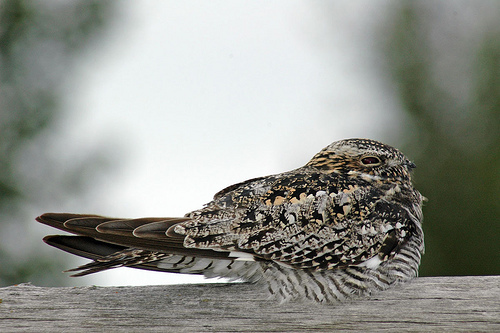
the bird has very intricate patterned feathers that are yellow, black, and gray mixed together
this little bird has speckles of brown black tan and white all over its body.
a small bird with plumage that is gray and white speckled and brown.
this multicolored bird is mostly grey with flecks of orange and black and a tiny and short beak.
this bird has a speckled appearance to blend in with it's surroundings.
this multi colored bird is very small with a tiny pointed beak and oval brown eyes on its tiny head.
this bird has wings that are brown and has a white bellya bird with a very short bill, dark colored eyes, black and white vertical-striped belly, and black, white, tan speckled neck and wings.
this bird is camouflage, to blend into wood or bark; it is black white grey and brown.
a bird with a black, brown and white rectrices and the bill is short and pointed
Species: Nighthawk